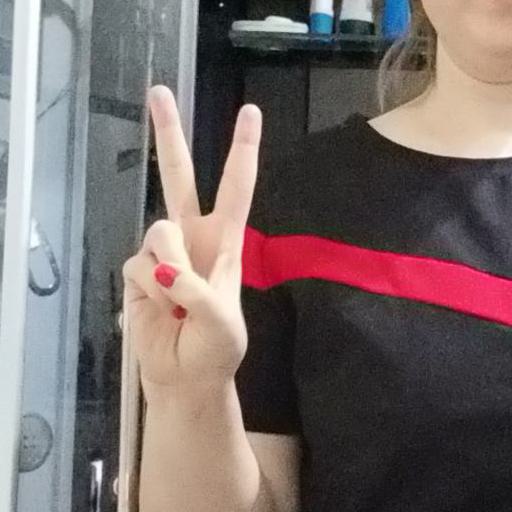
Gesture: peace